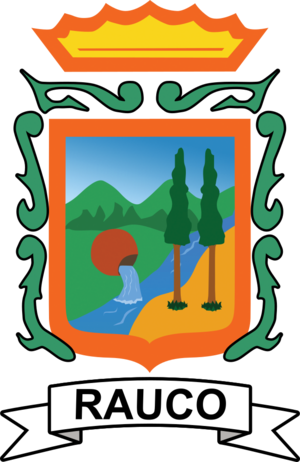
Rauco est une commune du Chili faisant partie de la province de Curicó elle-même rattachée à la région du Maule. La superficie de la commune est de 309 km² et sa population en 2012 était de 9878 habitants.